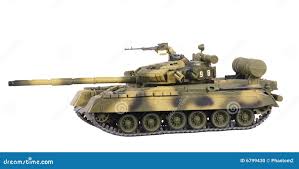
Label: T-80